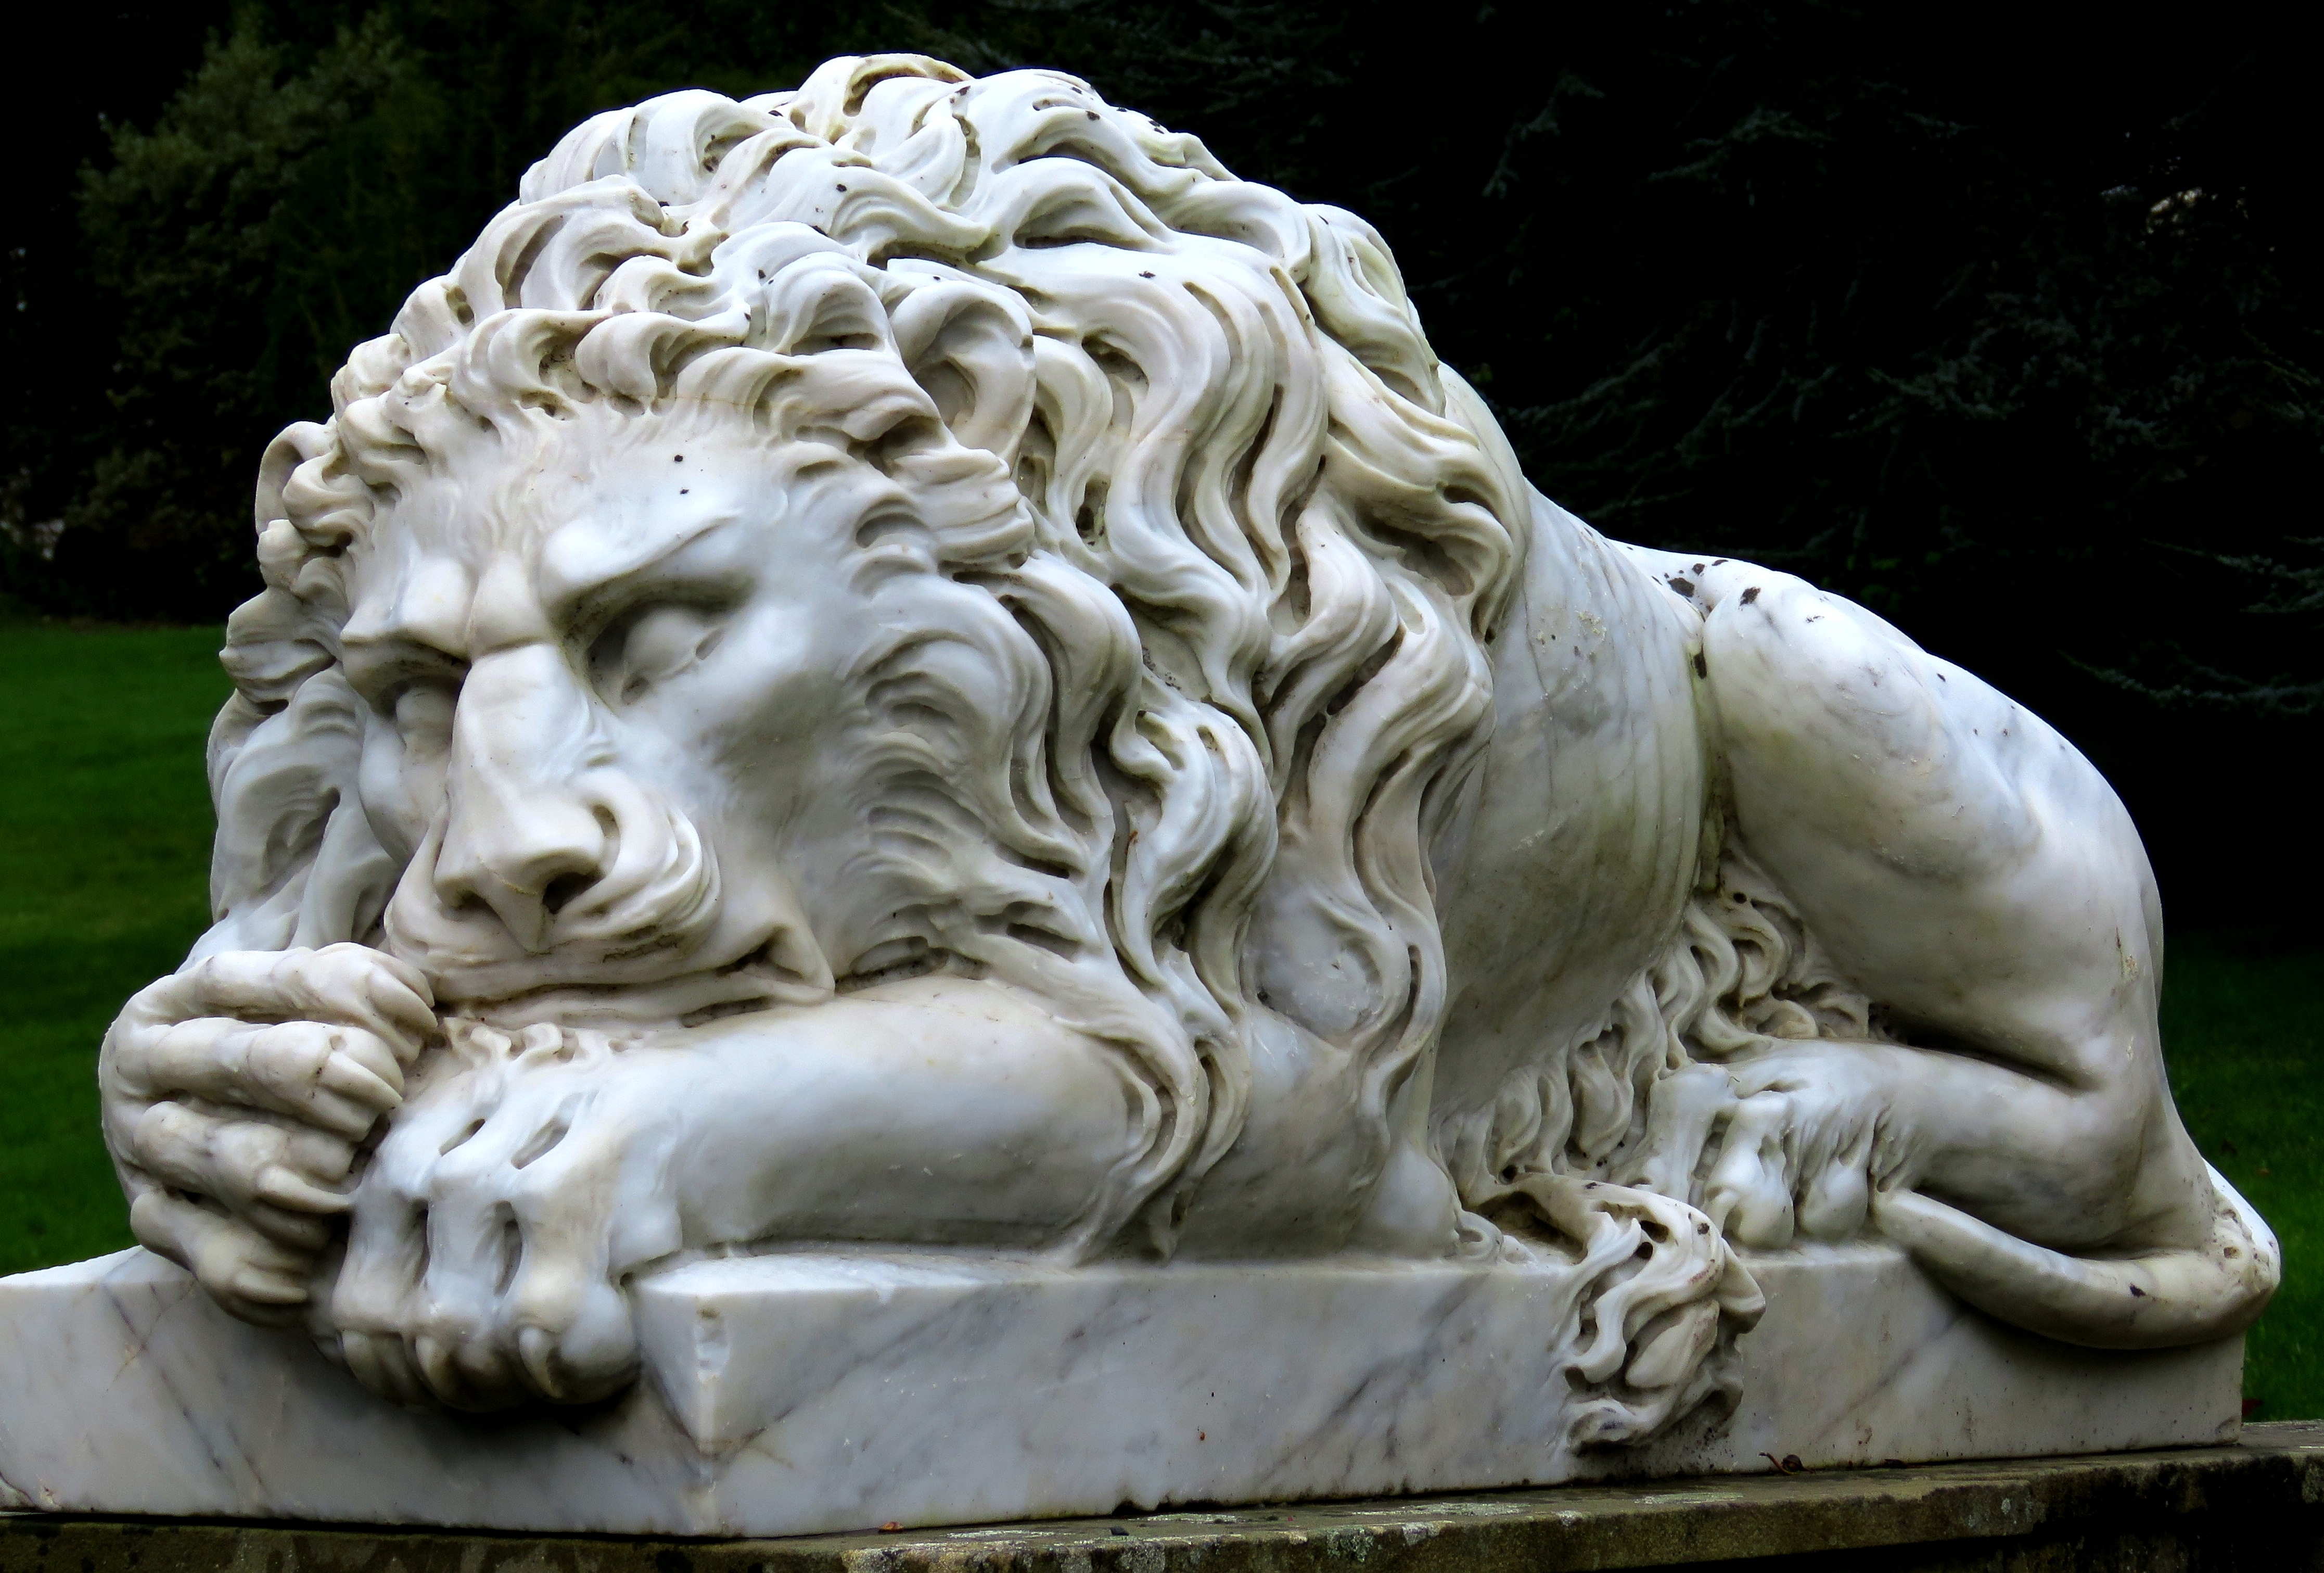
architecture, old, stone, monument, statue, lion, sculpture, art, temple, carving, relief, mythology, stone carving, ancient history, classical sculpture